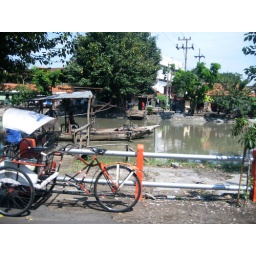
cross the river by boat!